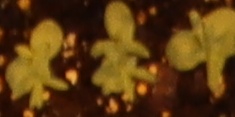
Label: Flax